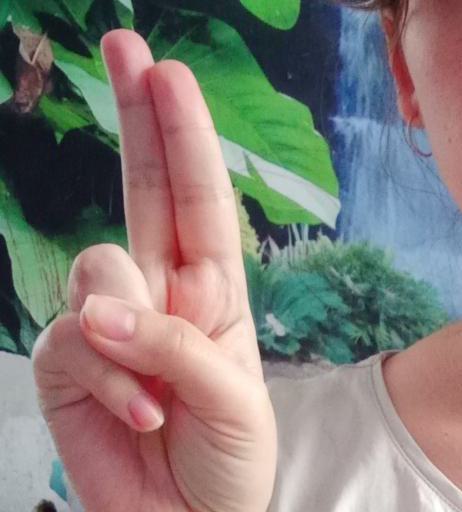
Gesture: two_up